Shkëmbi i Kavajës

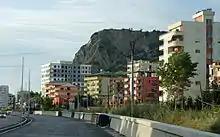
Shkëmbi i Kavajës

Shkëmbi i Kavajës (Rock of Kavajë) is a landmark named after the town of Kavajë, Albania. The outsized rock is about 6 kilometers from Kavajë and about 8 kilometers from Durrës. It is said to be the place where, in 48 BC, during Caesar's Civil War, Caesar fought against Pompey.